UV marker

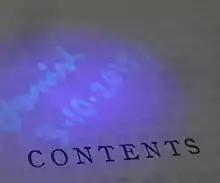
Written text with UV ink

In the past, the ink used in UV markers has been made from various things such as lemon juice, vinegar, diluted blood, or even urine. The main components in improvised inks have included dilute laundry detergent, body fluids, tonic water, and vitamin B-12 dissolved in vinegar.